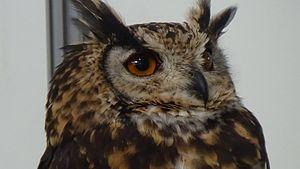
Bubo bubo (Linnaeus, 1758) - Hibou grand-duc - Grand-duc d'Europe
Rennes-le-Château est une commune française située dans le département de l'Aude en région Occitanie.
Le Hibou grand-duc appelé aussi Grand-duc d'Europe est une espèce de rapaces nocturnes que l'on rencontre notamment en Europe. Il ne doit pas être confondu avec le Grand-duc d'Amérique. On l'appelle Eagle Owl en anglais.
Générargues est une commune française située dans le département du Gard, en région Occitanie.